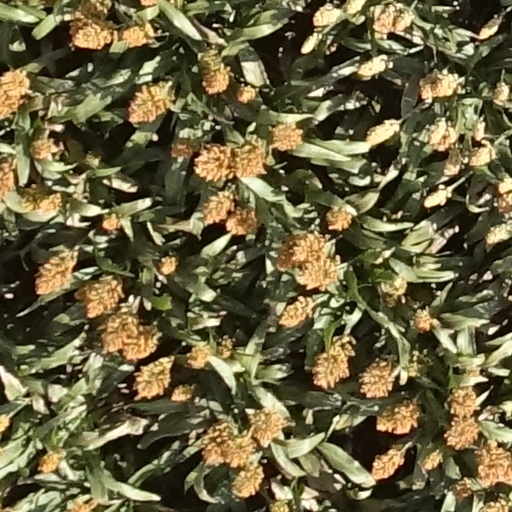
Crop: sorghum